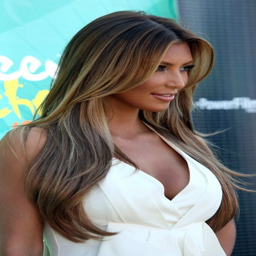
ombre is a never - ending trend that everyone must try once in their life .